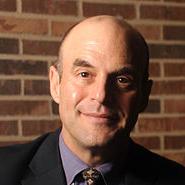
Age: 46